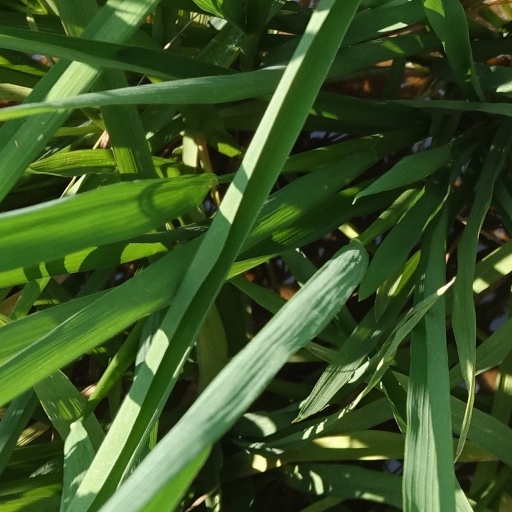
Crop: rice